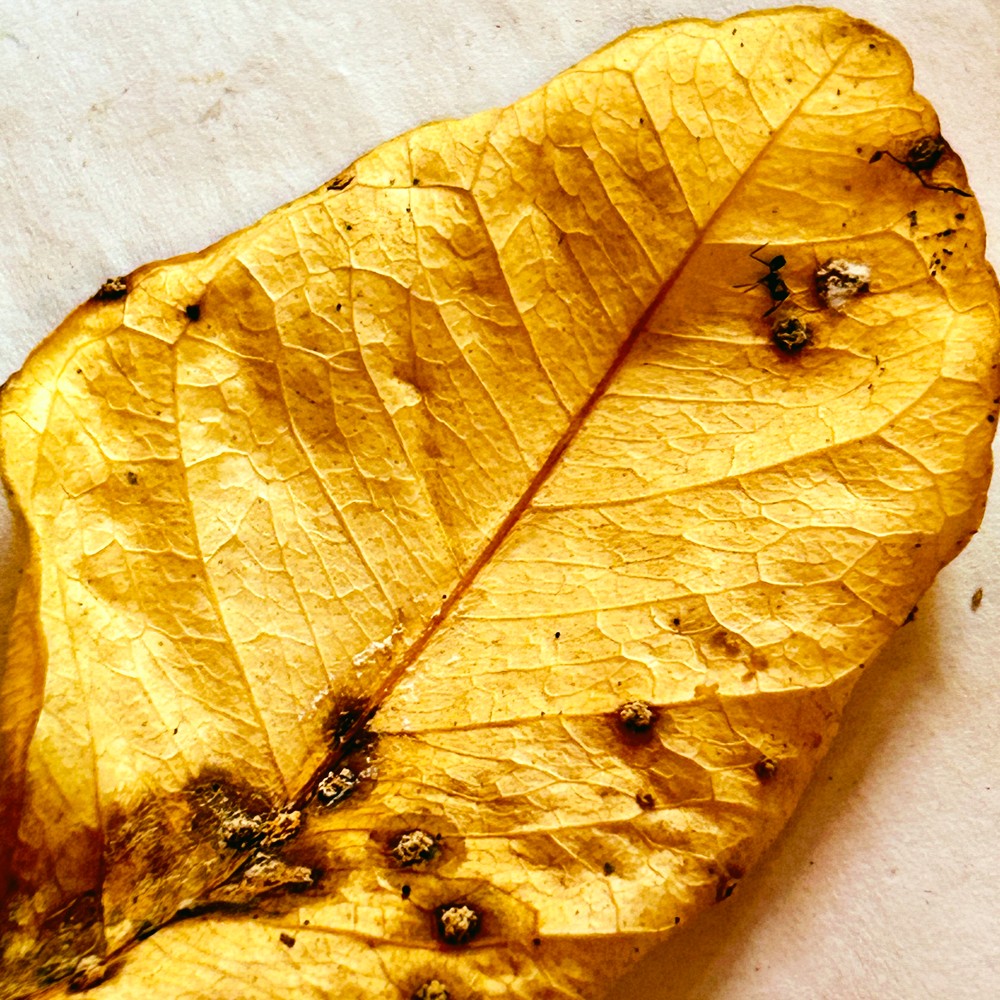
Label: Dry Leaf